Spider-Woman (TV series)

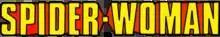

Spider-Woman is an American animated television series, based on the Marvel Comics character Spider-Woman. The series was produced by DePatie–Freleng Enterprises, New World International, and Marvel Comics Animation, and aired from September 22, 1979 to January 5, 1980 on ABC. It was DePatie–Freleng's final series before its reincorporation, as Marvel Productions.